Cologne

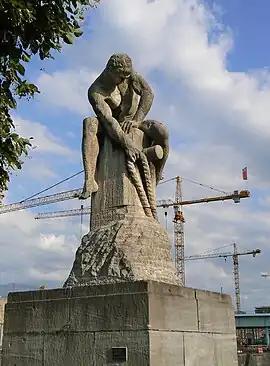
"Tauzieher", a limestone sculpture by Nikolaus Friedrich, 1911

The Cologne City Hall ("Kölner Rathaus"), founded in the 12th century, is the oldest city hall in Germany still in use. The Renaissance-style loggia and tower were added in the 15th century. Other famous buildings include the Gürzenich, Haus Saaleck and the Overstolzenhaus.